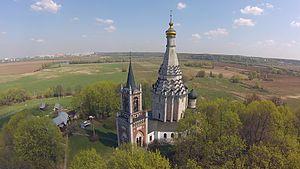
Le village d'Ostrov est situé dans le raïon de Lénine dans l'oblast de Moscou en Russie. Le nom du village est mentionné dans les chroniques depuis 1326. En 2010, sa population est de 463 habitants.